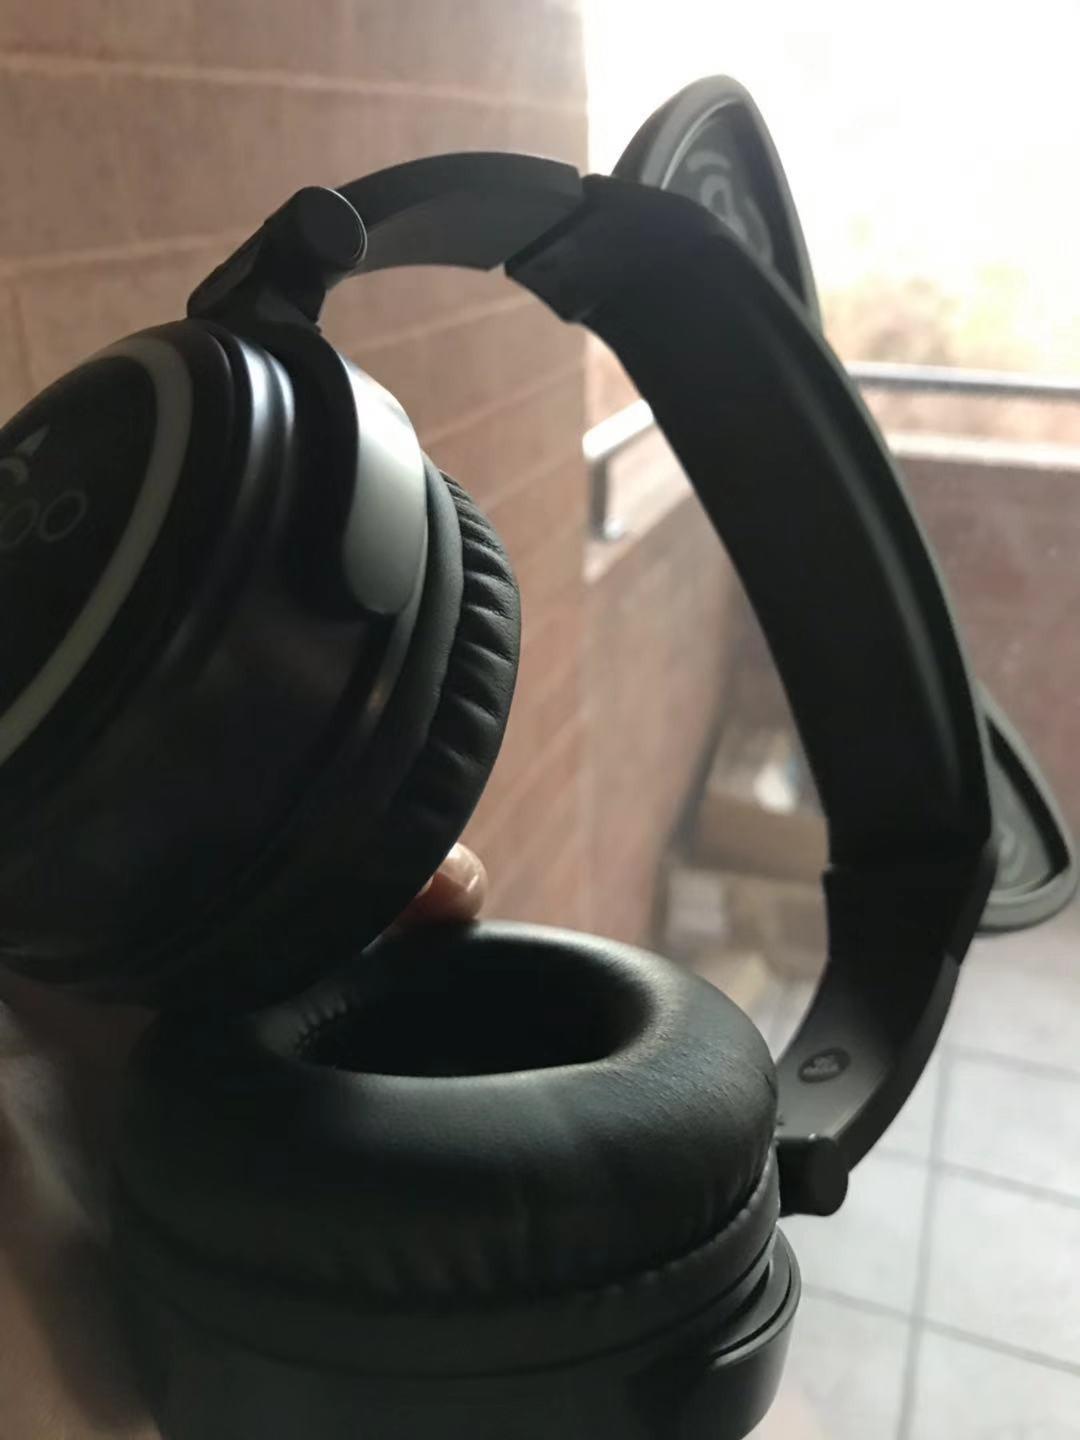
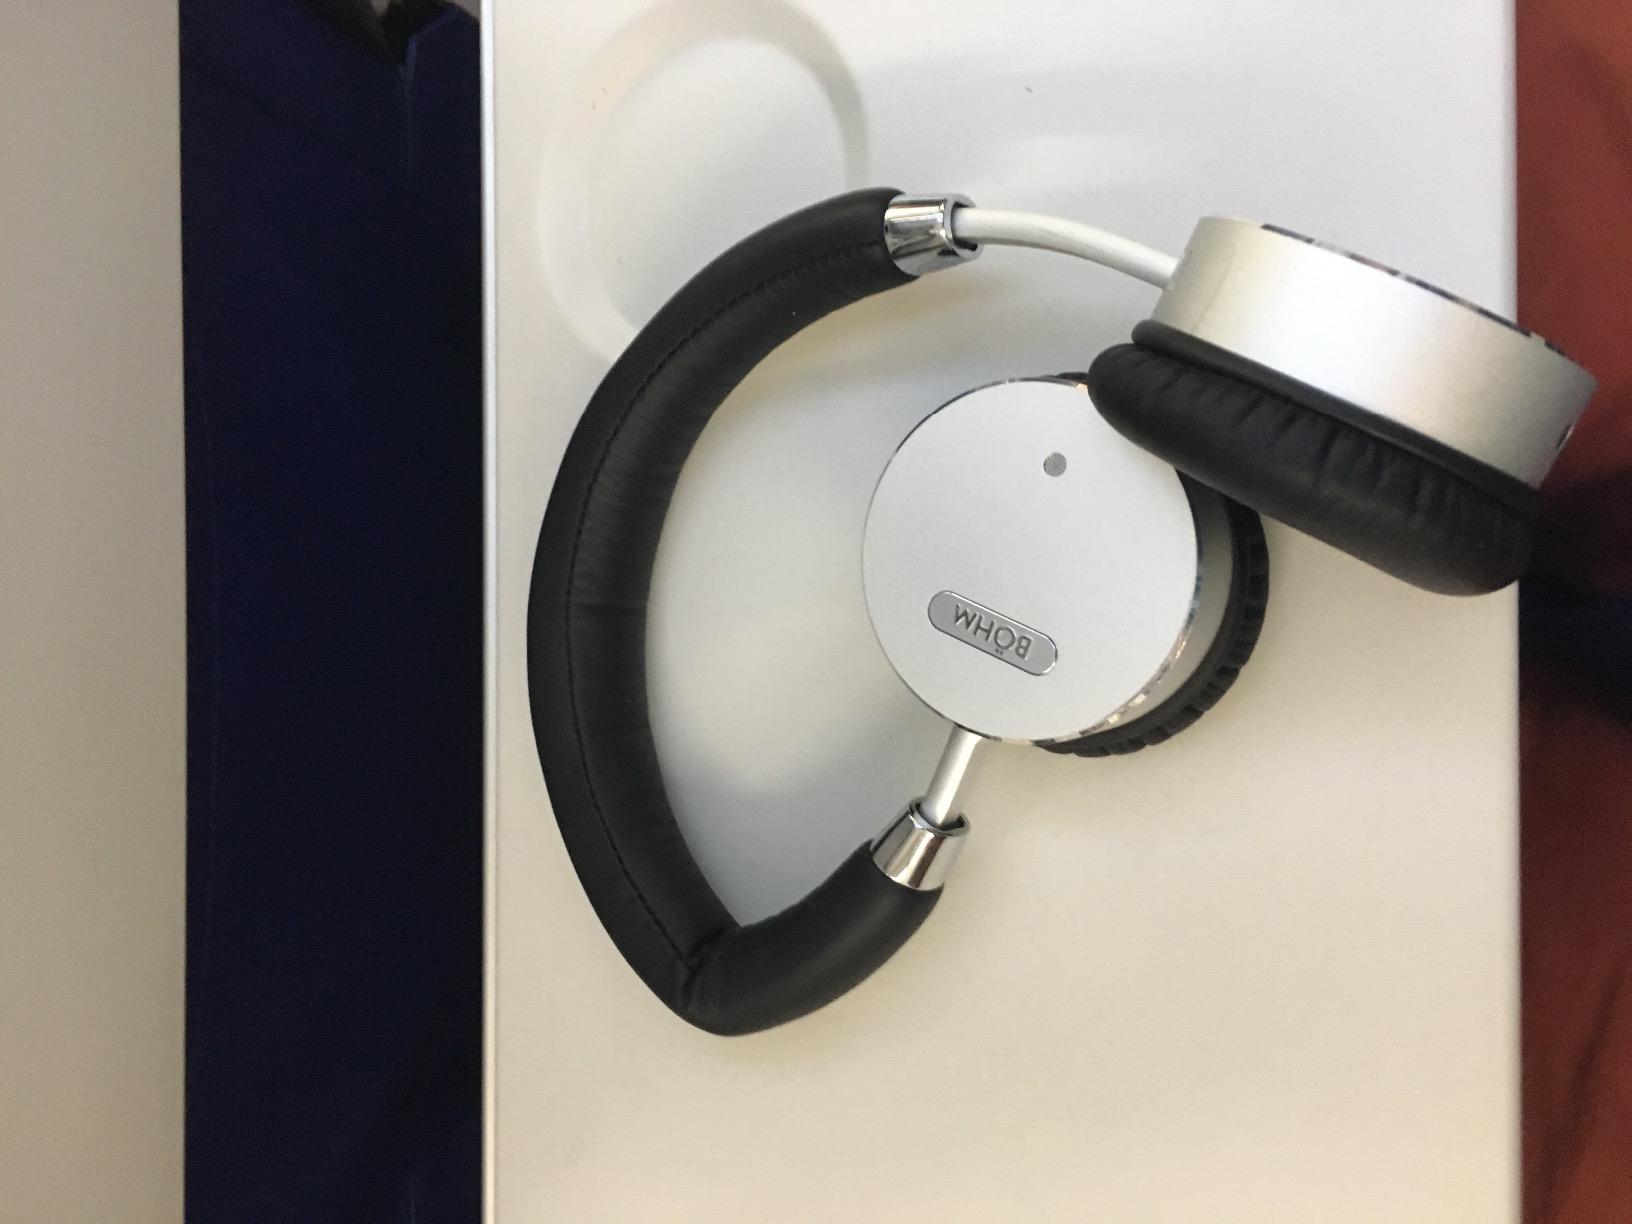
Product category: headphones
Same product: no